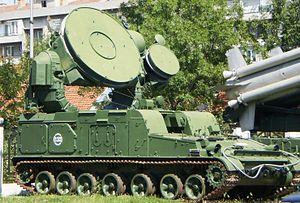
Le 2K11 Krug est un système de missile sol-air mobile à longue portée d'origine soviétique, engageant ses cibles dans le domaine des moyennes à hautes altitudes. Conçu par le bureau NPO Novator et fabriqué par l'usine d'assemblages mécaniques de Kalinin, son nom de code OTAN est SA-4 « Ganef ».